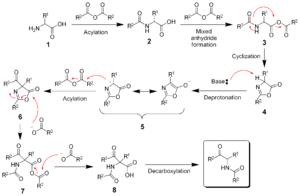
La réaction de Dakin-West est une réaction organique transformant un acide aminé en un céto-amide, par action d'un anhydride d'acide et d'une base, typiquement la pyridine. Elle est nommée d'après Henry Drysdale Dakin et Randolph West. Il est à noter que le produit final est toujours un mélange racémique.